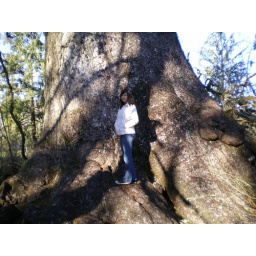
Here's Elizabeth standing at the base of the largest Spruce tree in the world.